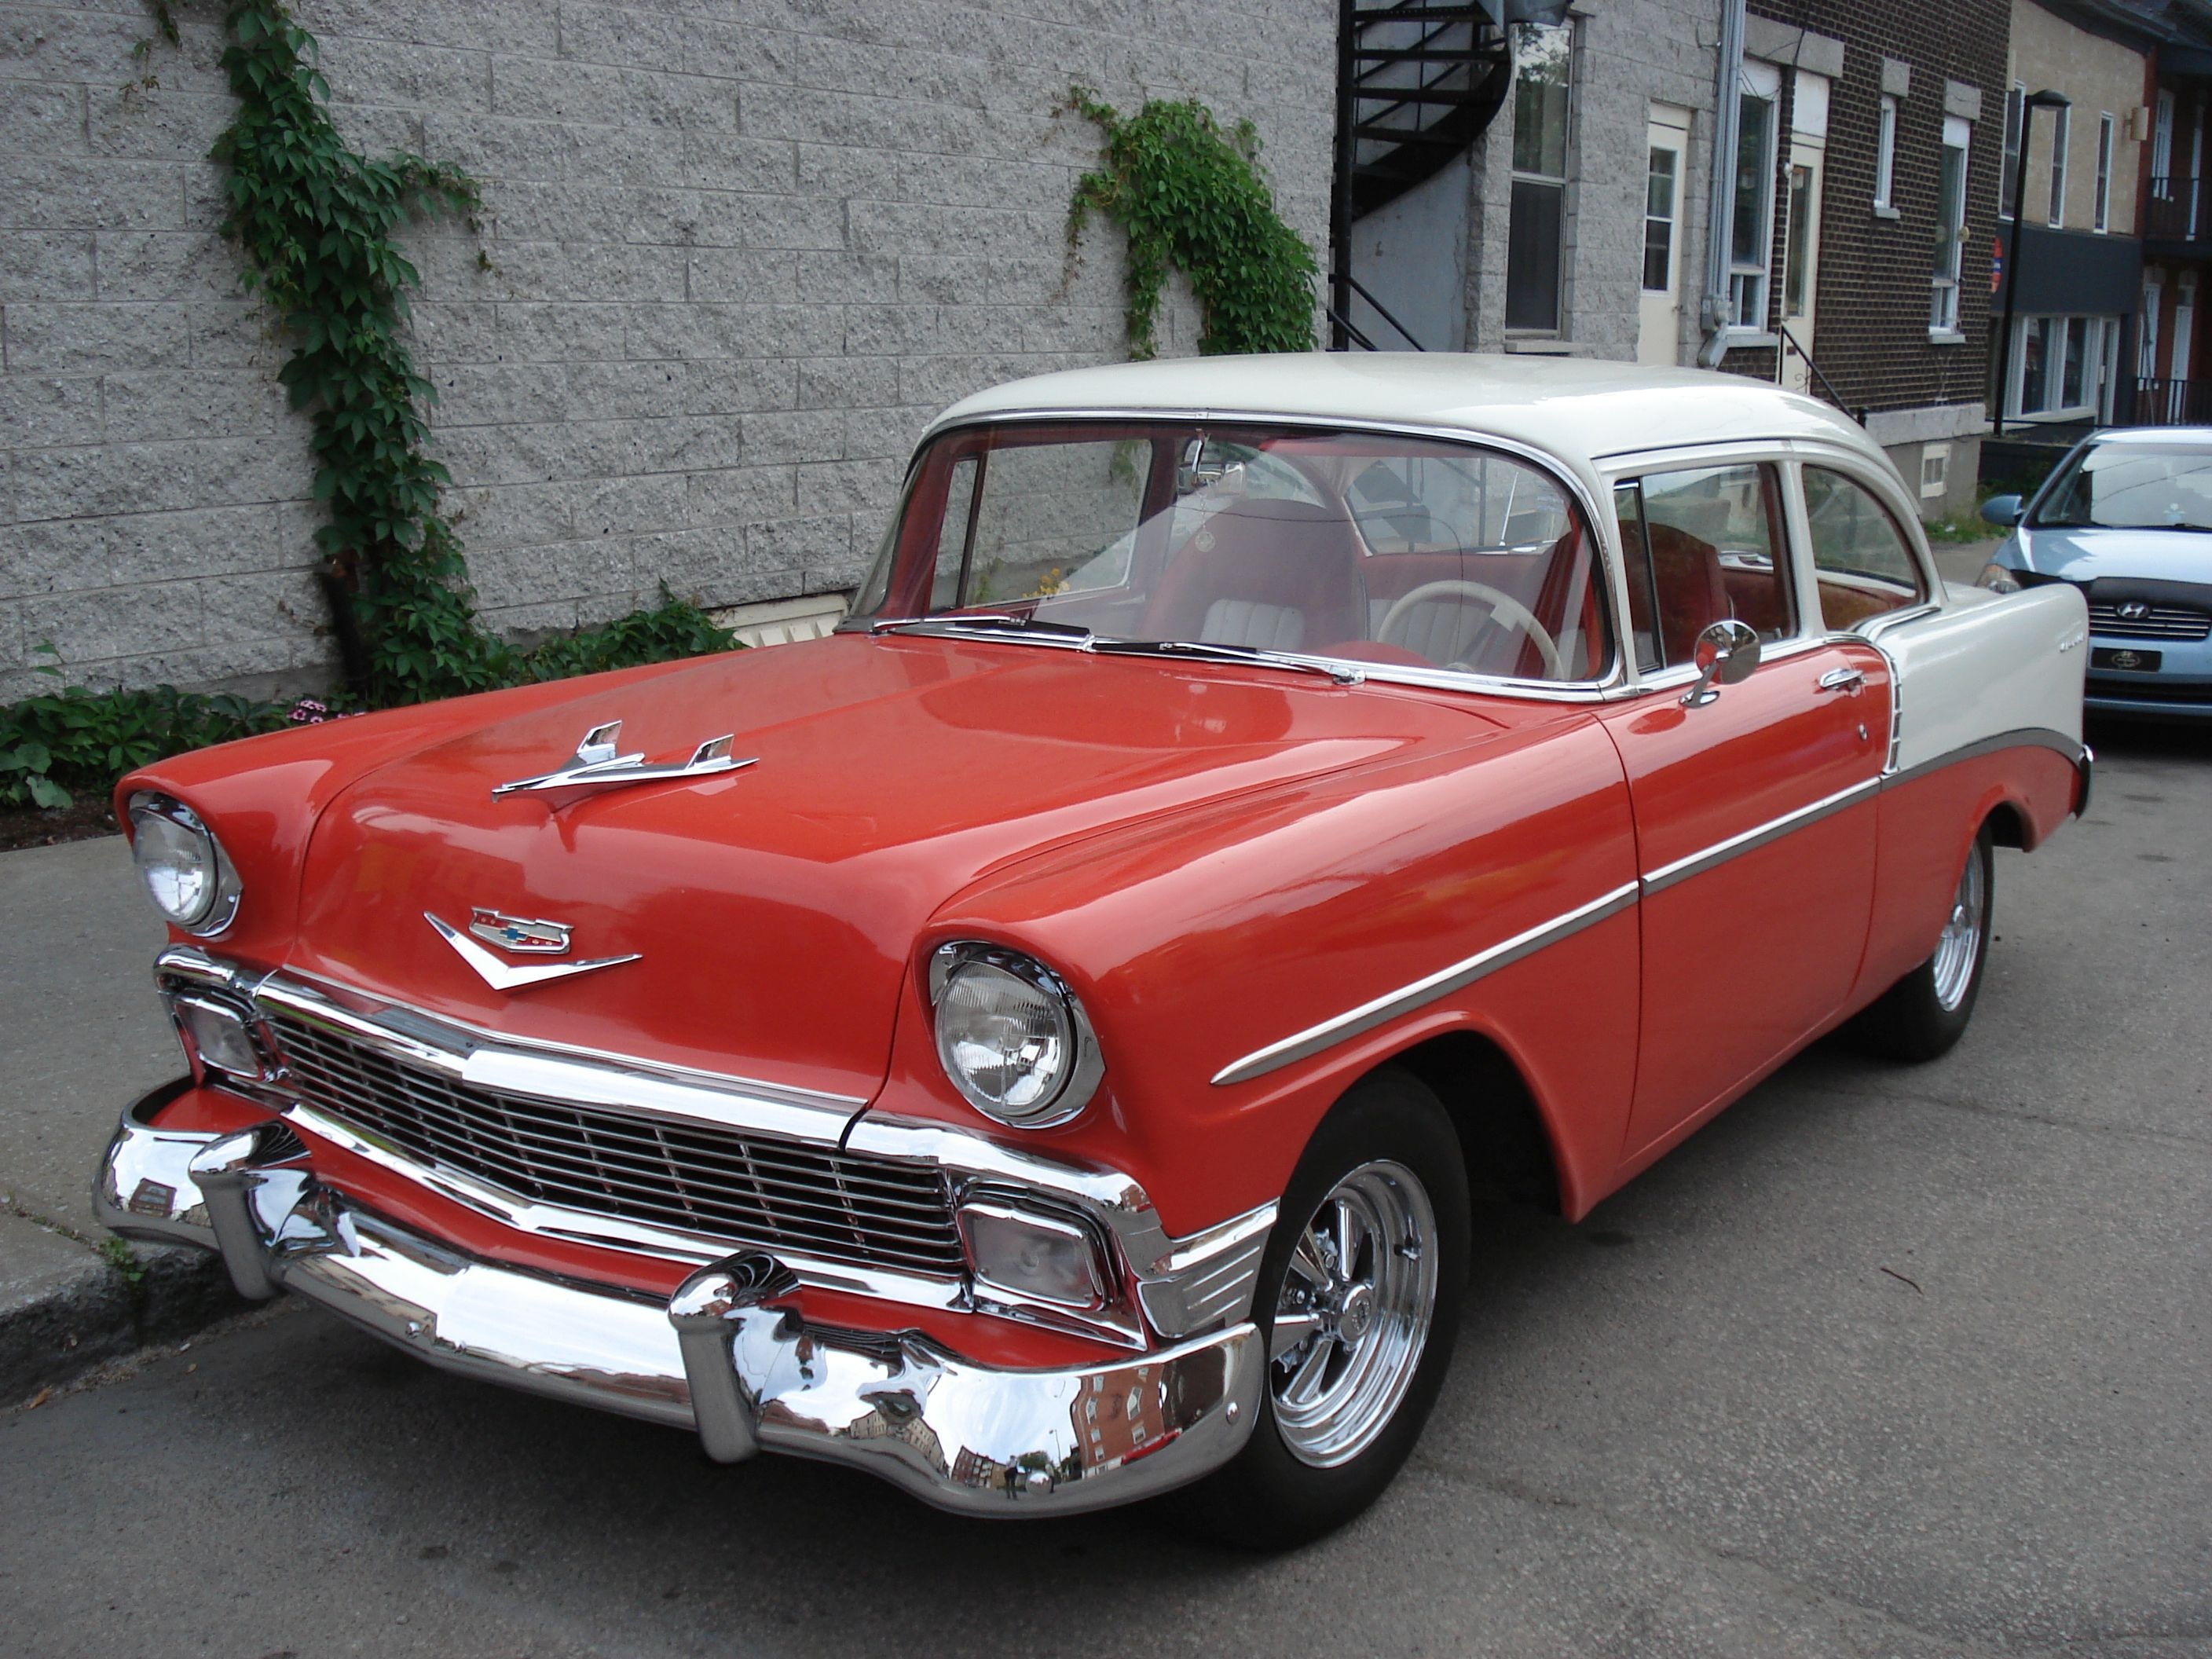
car, automobile, red, vehicle, old car, sedan, chevrolet, convertible, cadillac, coupe, antique car, land vehicle, automobile make, automotive exterior, compact car, luxury vehicle, chevrolet bel air, chevrolet 210